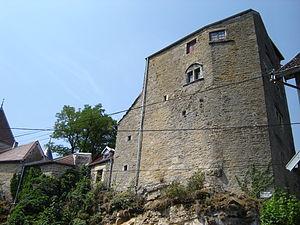
Le château d'Abbans est un château fort du XIIIᵉ siècle classé aux monuments historiques, situé sur la commune d'Abbans-Dessus, dans le département français du Doubs. Le château a vu l'inventeur Claude de Jouffroy d'Abbans concevoir son premier bateau à vapeur.
Abbans-Dessus est une commune française située dans le département du Doubs, en région Bourgogne-Franche-Comté.